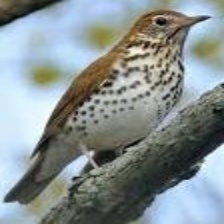
Species: WOOD THRUSH
Scientific name: HYLOCICHLA MUSTELINA